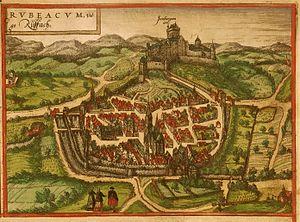
Rouffach est une commune française située dans le département du Haut-Rhin, en région Grand Est. Cette commune se trouve dans la région historique et culturelle d'Alsace.
Isis est une reine mythique et une déesse funéraire de l'Égypte antique. Le plus souvent, elle est représentée comme une jeune femme coiffée d'un trône ou, à la ressemblance d'Hathor, d'une perruque surmontée par un disque solaire inséré entre deux cornes de vache.